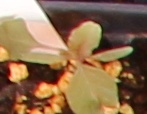
Label: Redroot Pigweed